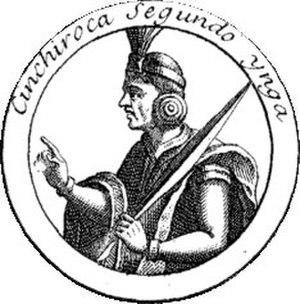
Sinchi Roca est le deuxième empereur inca. Il aurait entamé son règne vers 1230.